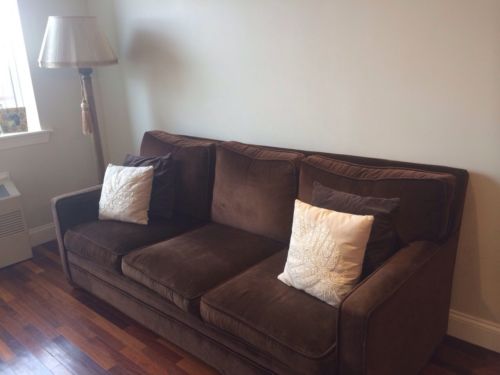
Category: sofa